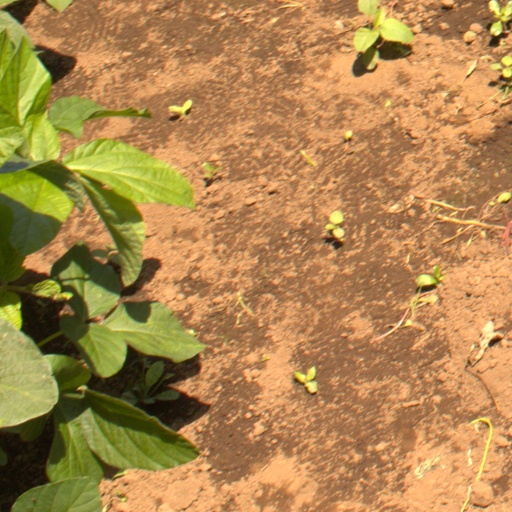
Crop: soybean